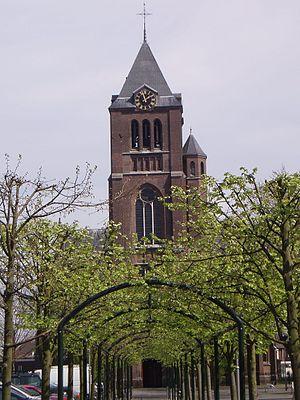
Reusel (Brabant-Septentrional, Pays-Bas), clocher et allées des mariés
Reusel est un village de la province du Brabant-Septentrional, dans les Pays-Bas. Il est le chef-lieu de la commune de Reusel-De Mierden. Au 1ᵉʳ janvier 2009, Reusel comptait 8 214 habitants.